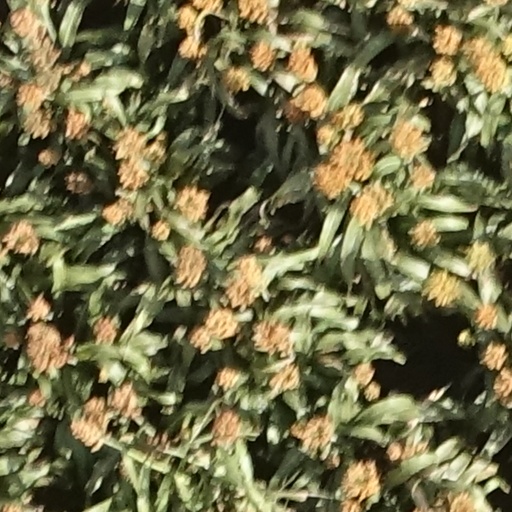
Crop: sorghum